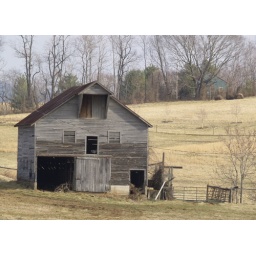
Old horse barn in early morning sun; along US231N, Rappahanock county, Virginia